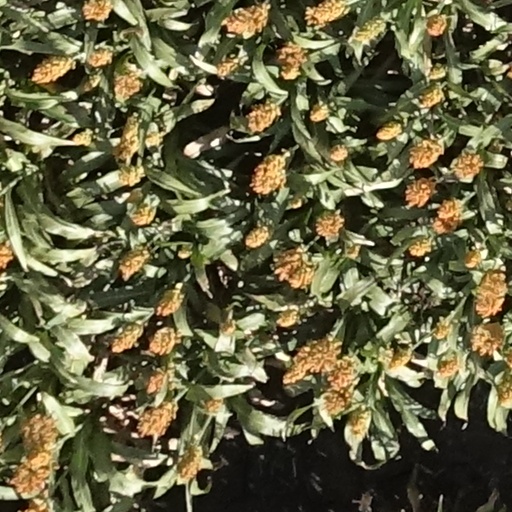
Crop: sorghum